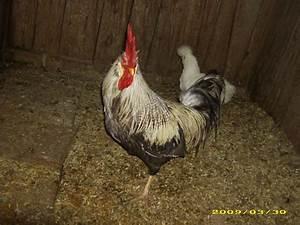
chicken